Golden Gloves

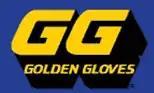
Golden Gloves

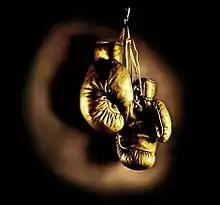
A pair of hanging golden boxing gloves is an iconic Golden Gloves image dating back to the late 1920s.

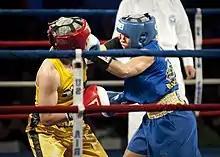
2011 Golden Gloves Boxing Championships in San Antonio

The Golden Gloves of America is an organization that promotes annual competitions of amateur boxing in the United States, in which winners are awarded a belt and a ring, and the title of national champion. The organization currently owns 30 franchises. Hundreds of administrators, coaches, trainers and counselors participate, involving gyms and programs in local and regional tournaments throughout the United States and in a National Tournament of Champions each year. The Golden Gloves is a term used to refer to the National Golden Gloves competition, but can also represent several other amateur tournaments, including regional and state tournaments, such as the Chicago Golden Gloves, and the New York Golden Gloves, and the Rocky Mountain Golden Gloves.